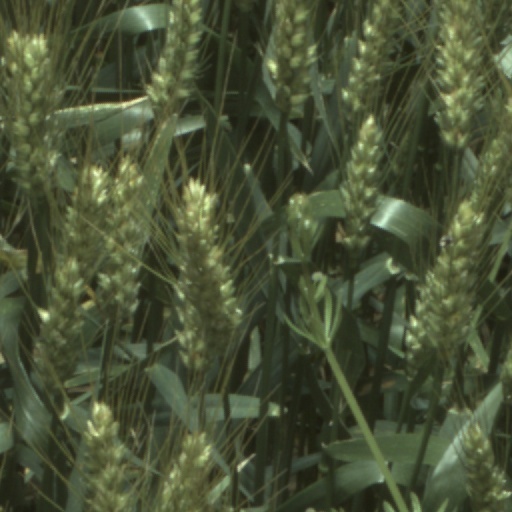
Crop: wheat